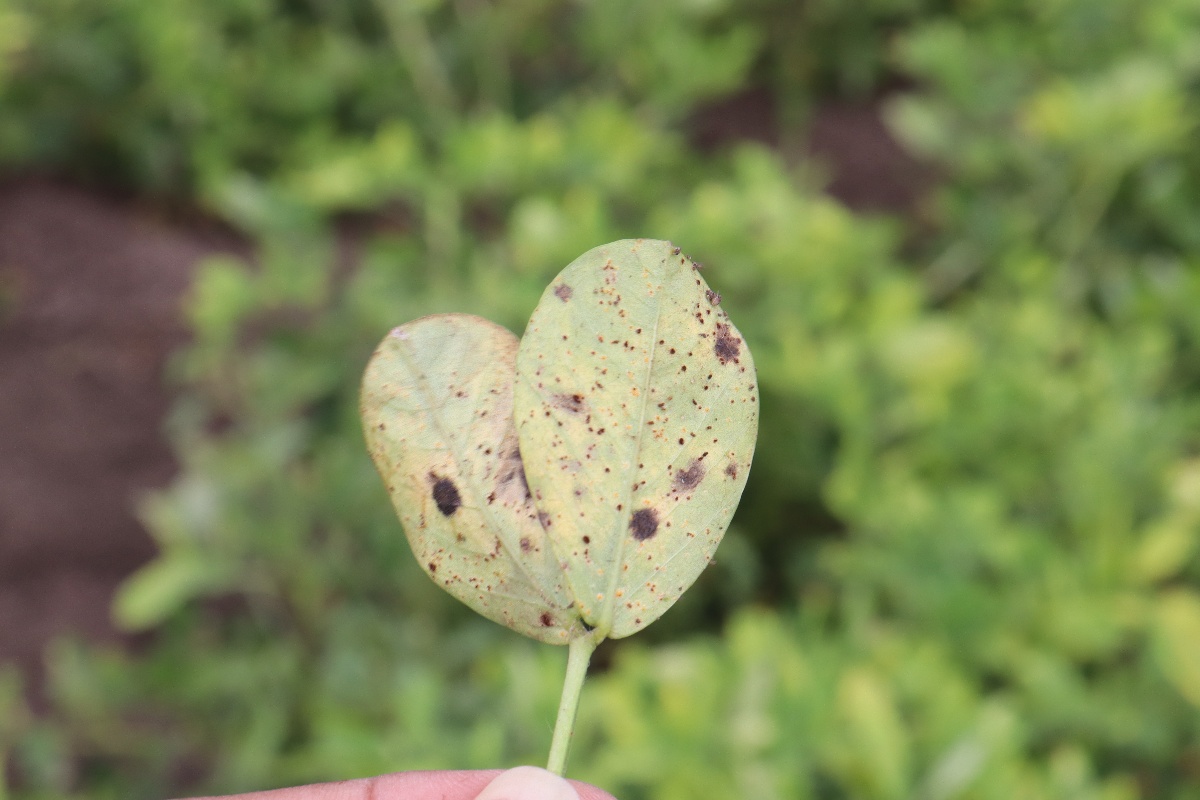
Label: rust